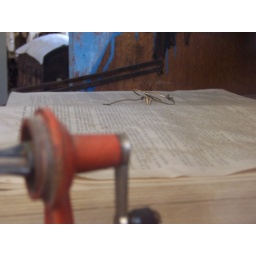
My attempt at artsy photos....reading glasses and an old book in the Gailbreaith House in Idaho City. 8-25-07